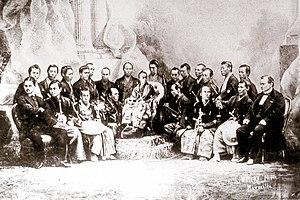
Tokugawa Akitake est un des frères cadets du shogun Tokugawa Yoshinobu. Né à Komagome, Tokyo, il est le 18ᵉ fils de Tokugawa Nariaki. D'abord seigneur du domaine d'Aizu, il devient seigneur du domaine de Shimizu avant son départ pour la France.
L'Exposition universelle de 1867, également appelée Exposition universelle d'art et d'industrie, est chronologiquement la septième Exposition universelle et la deuxième se déroulant à Paris après celle de 1855. Elle s'est tenue du 1ᵉʳ avril au 3 novembre 1867 sur le Champ-de-Mars, à Paris. 41 pays étaient représentés. Les thèmes retenus sont l'Industrie et l'Agriculture ; les Beaux-arts viendront s'y ajouter.
L'ukiyo-e est un mouvement artistique japonais de l'époque d'Edo comprenant non seulement une peinture populaire et narrative originale, mais aussi et surtout les estampes japonaises gravées sur bois.
Kitagawa Utamaro v. 1753 - 31 octobre 1806 est un peintre japonais, spécialiste de l'ukiyo-e. Il est particulièrement connu pour ses représentations de jolies femmes, mais son œuvre comprend également de nombreuses scènes de nature et d'animaux, ainsi que des albums érotiques.
Les relations franco-japonaises débutent de manière fortuite au XVIIᵉ siècle lorsqu'un samouraï et ambassadeur japonais, Hasekura Tsunenaga, dans sa route vers Rome, fait escale pour quelques jours dans le sud de la France.